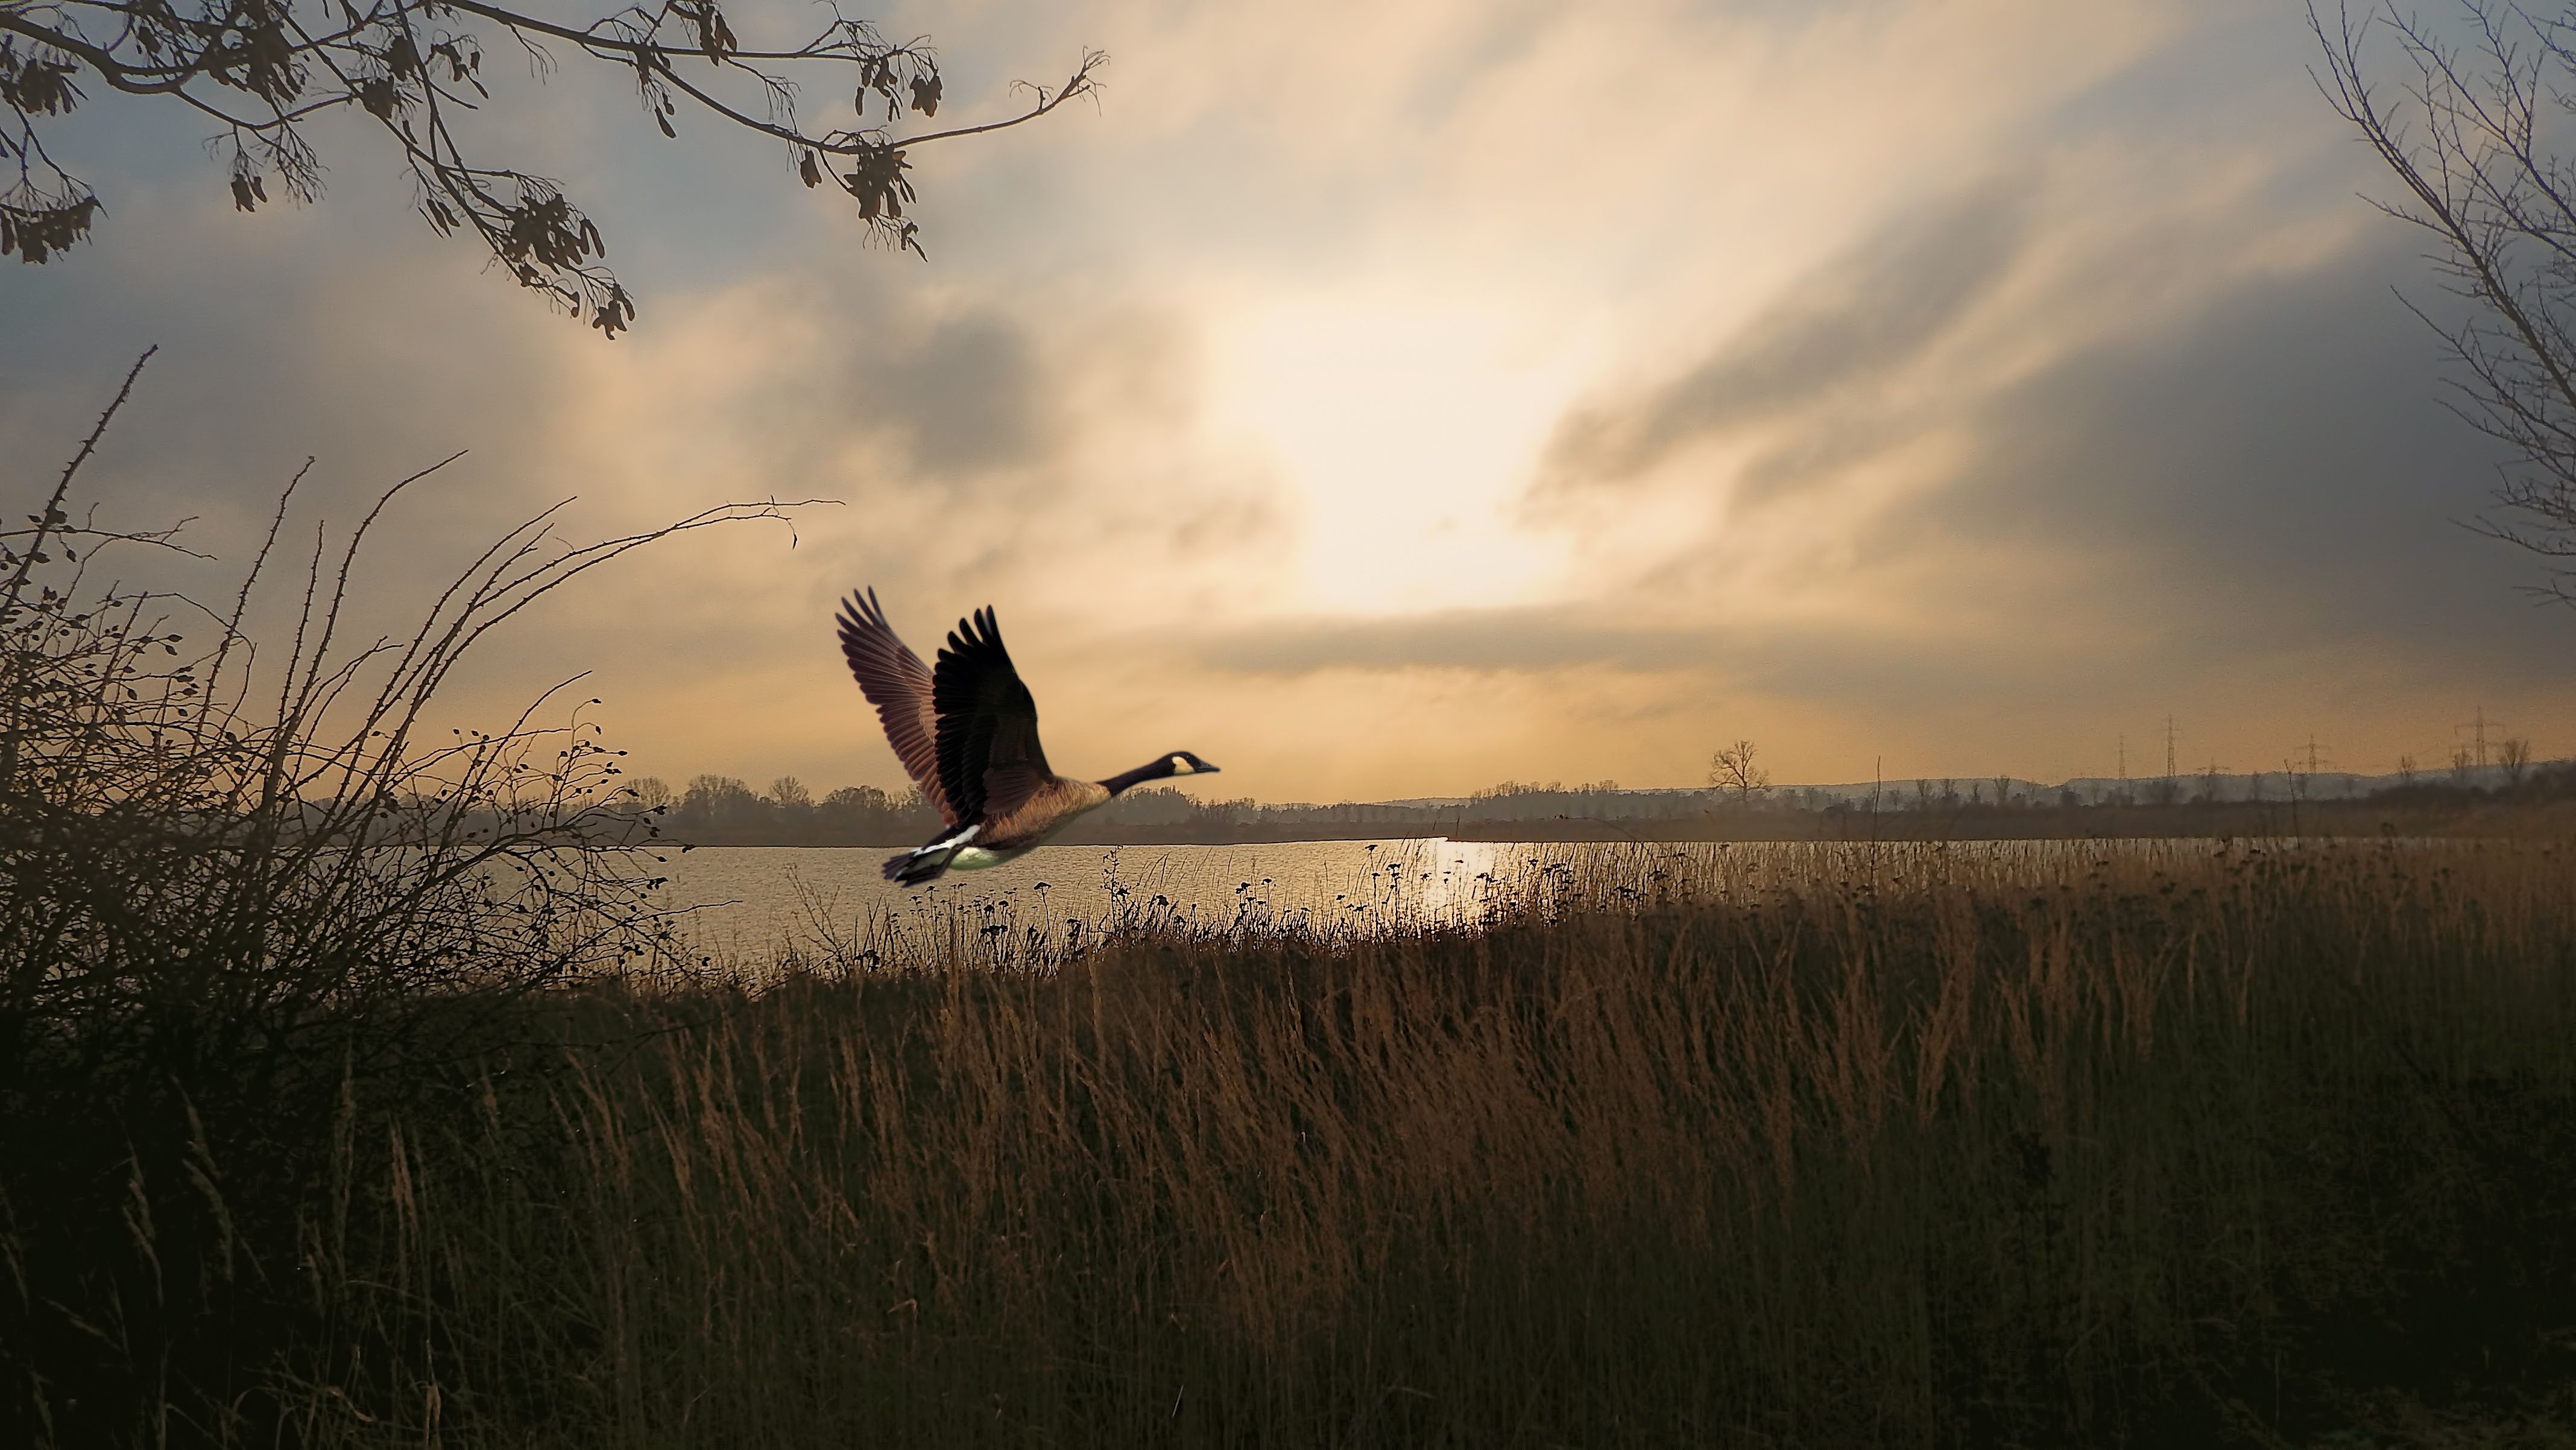
tree, nature, grass, bird, cloud, sunrise, sunset, mist, sunlight, morning, lake, dawn, fly, dusk, evening, twilight, reflection, birds, skies, geese, waters, water bird, atmospheric phenomenon